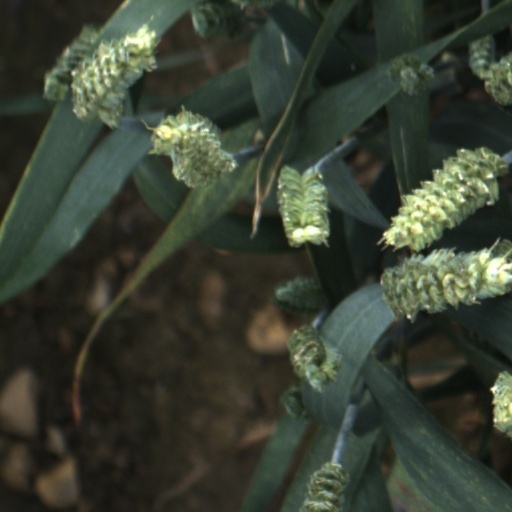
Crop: wheat